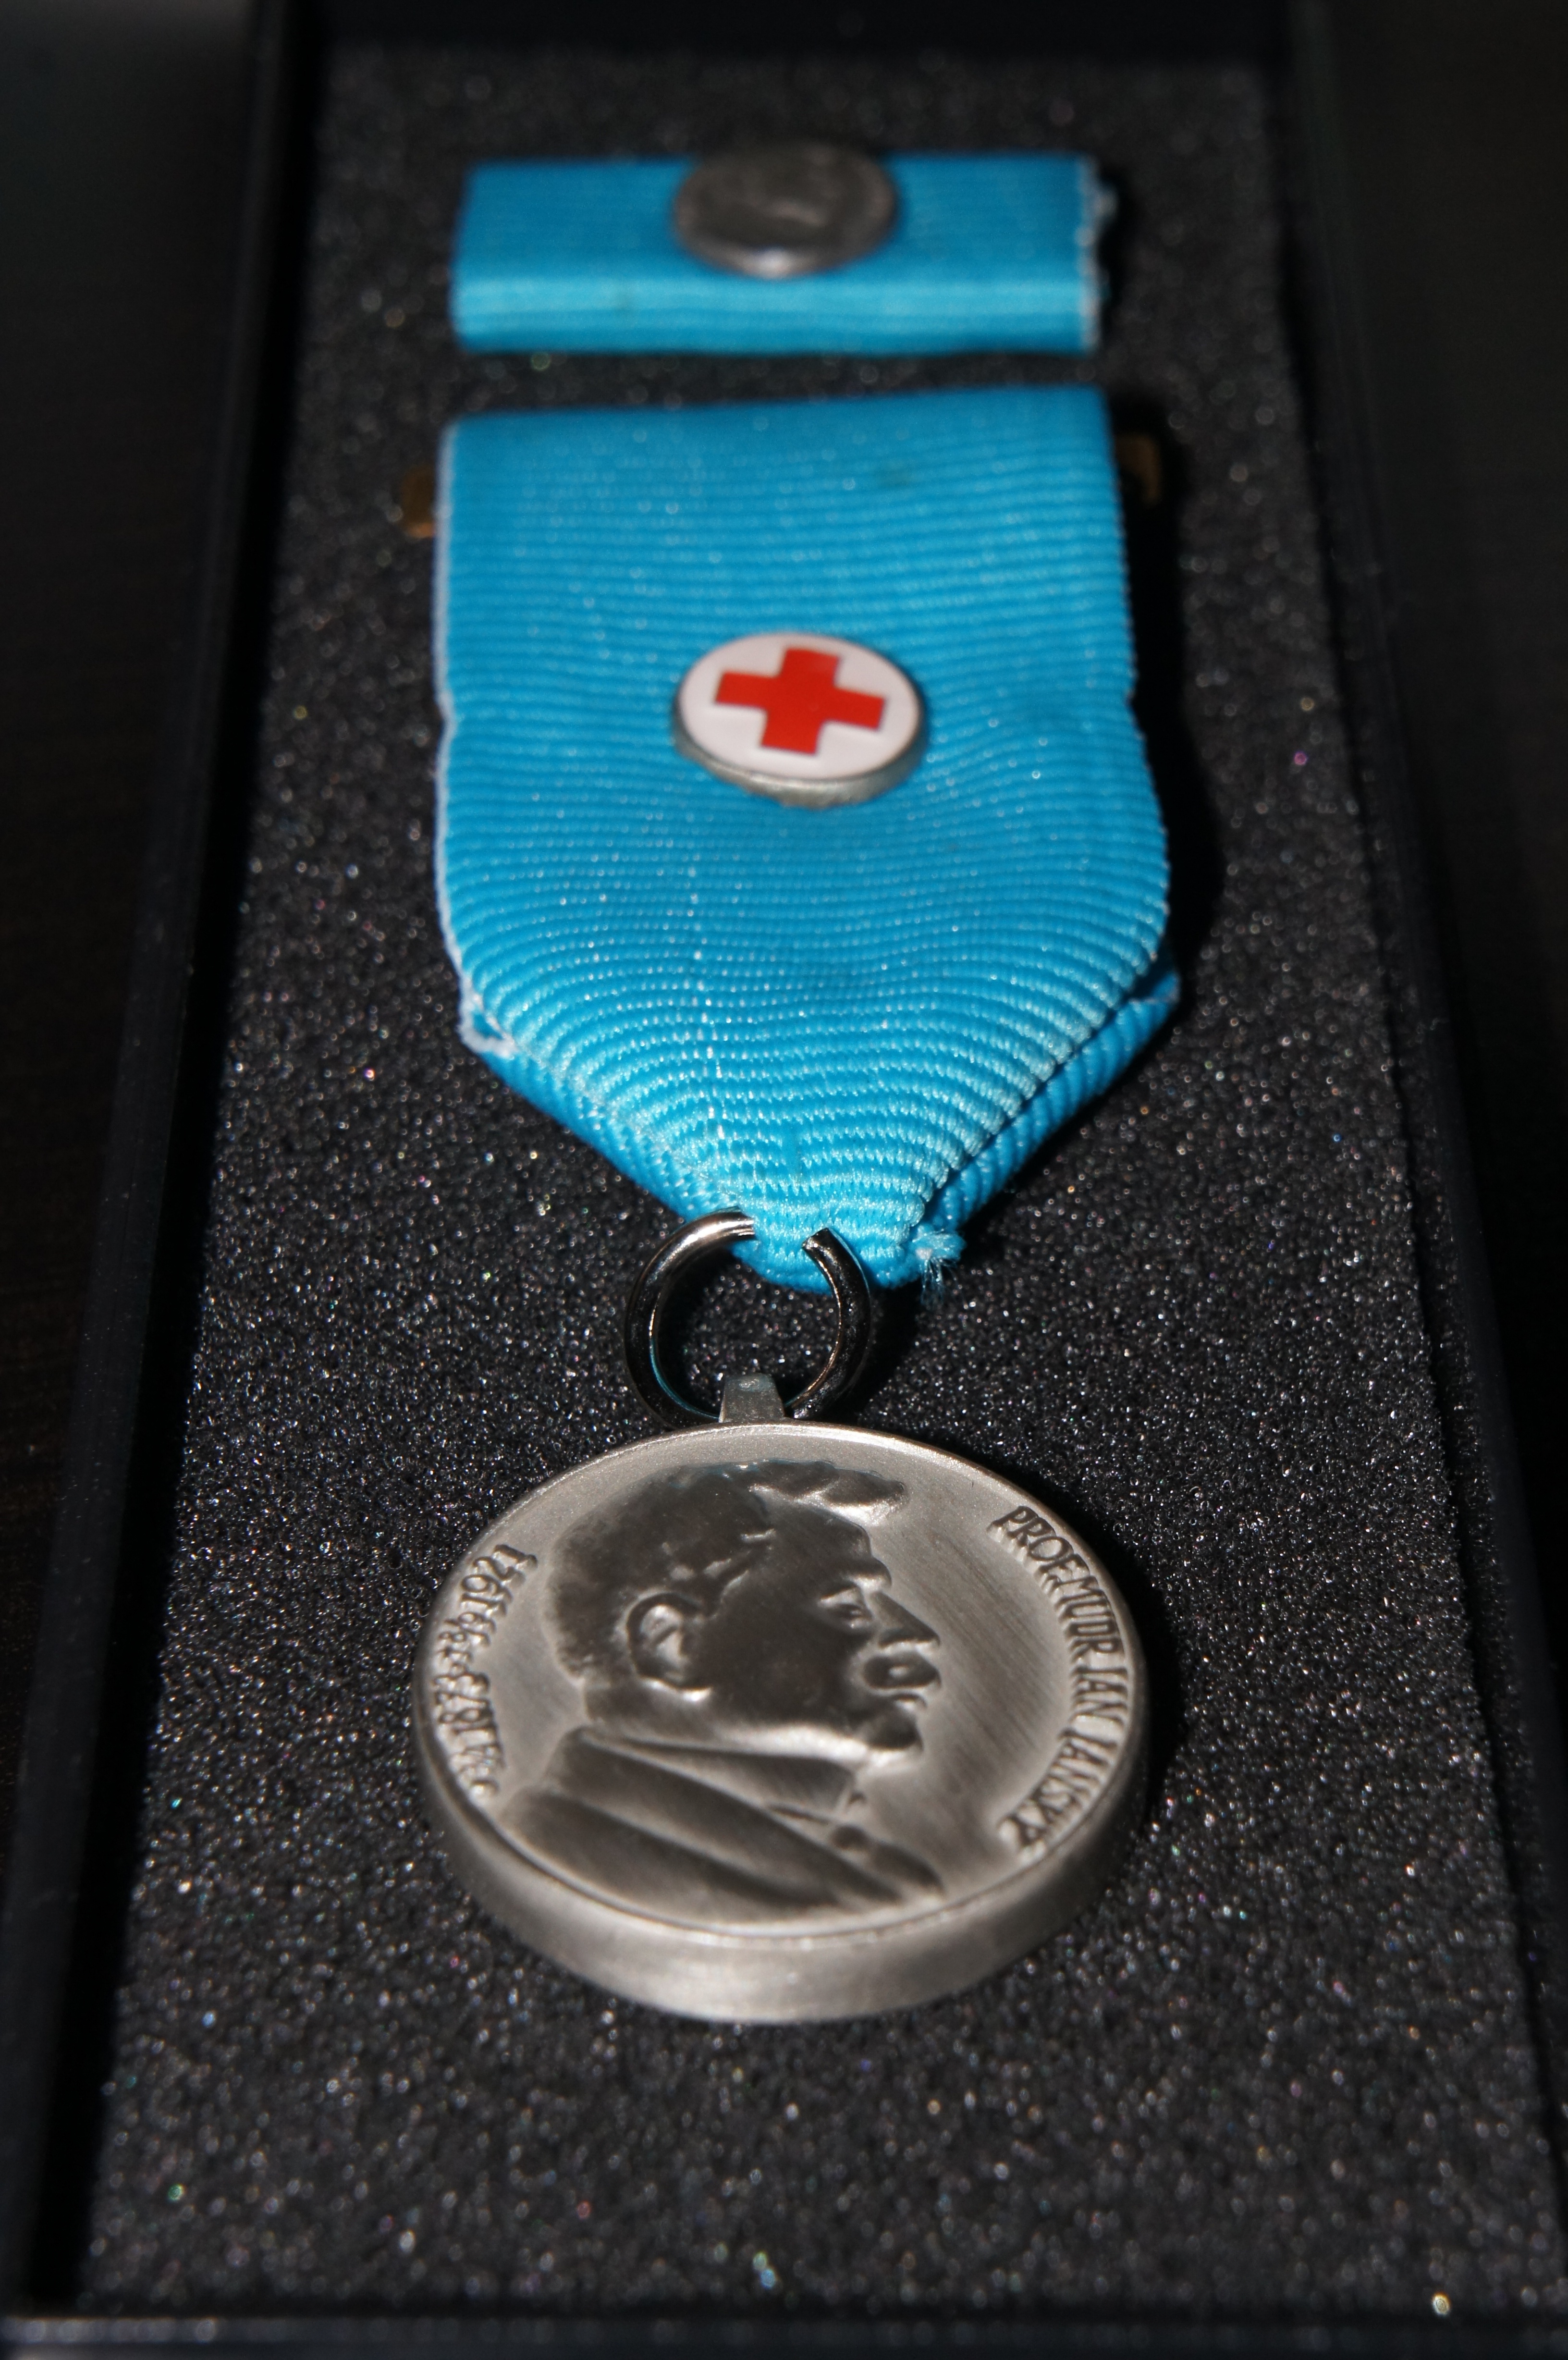
hand, blue, necklace, jewellery, silver, plaque, medal, appreciation, award, pendant, jansky plaque, blood donation, slovak red cross, jan jansk, fashion accessory